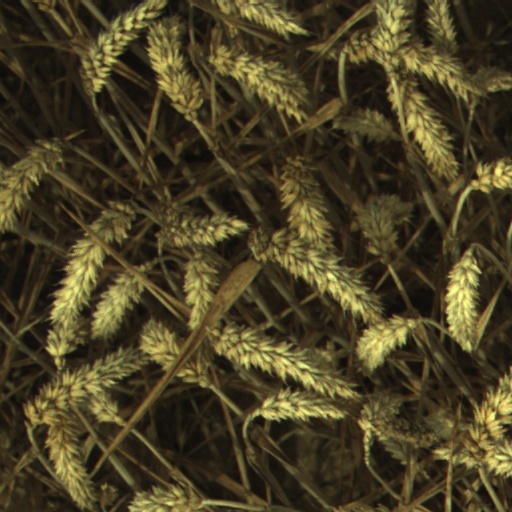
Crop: wheat